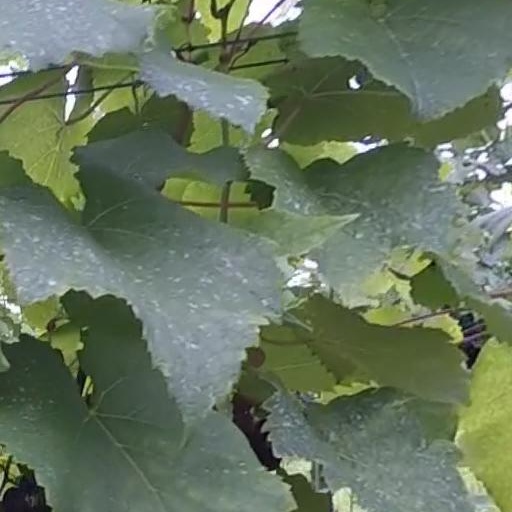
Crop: grape